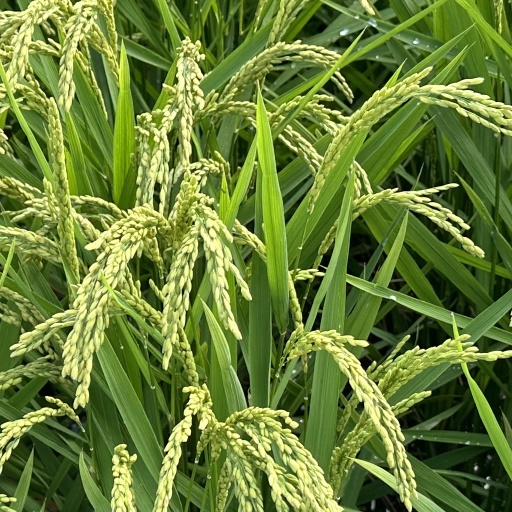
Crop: rice